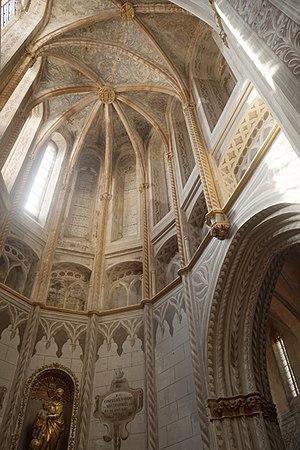
L'église Saint-Michel ou abbatiale Saint-Michel, est une église catholique située à Gaillac, dans le Tarn, en région Occitanie.